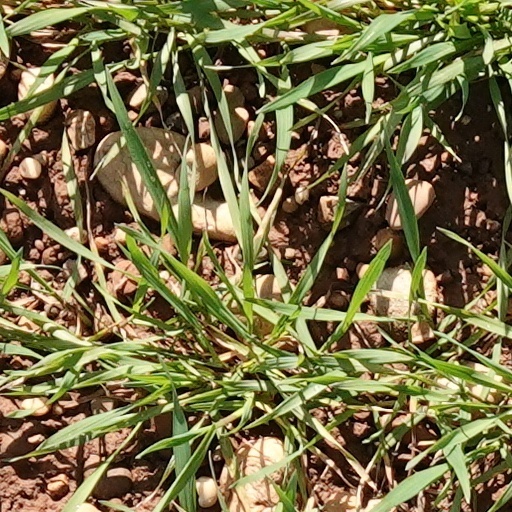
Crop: wheat